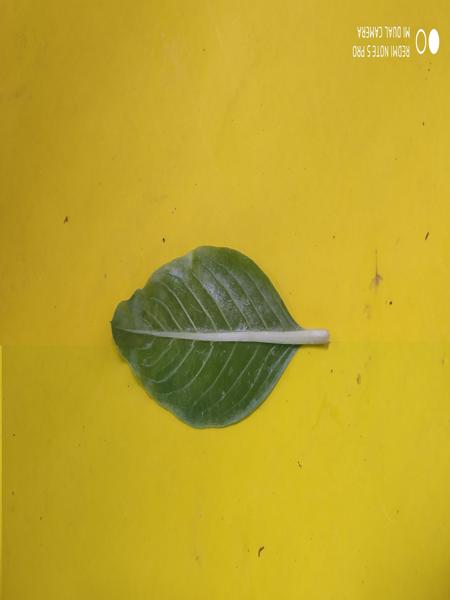
Plant: Catharanthus